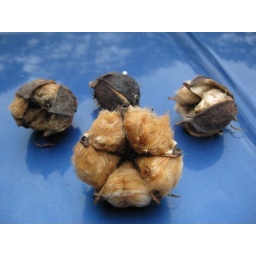
bolls Darrel found on a plant or under it on the ground that I'd missed...